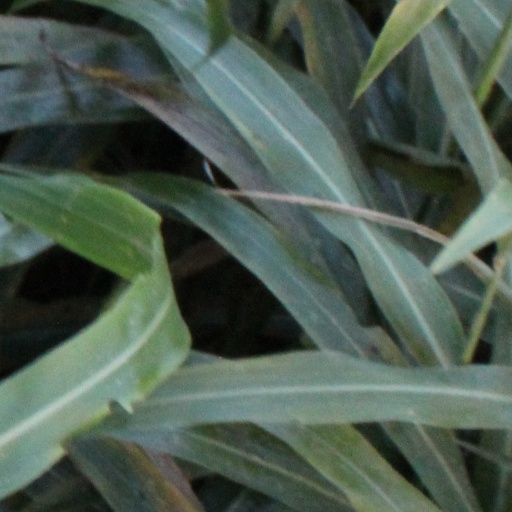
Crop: sorghum